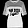
Label: T - shirt / top